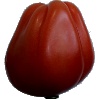
Label: Tomato Heart 1